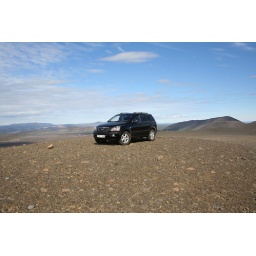
Our car on top of the world. Actually on a hill near Seljahjallagil.